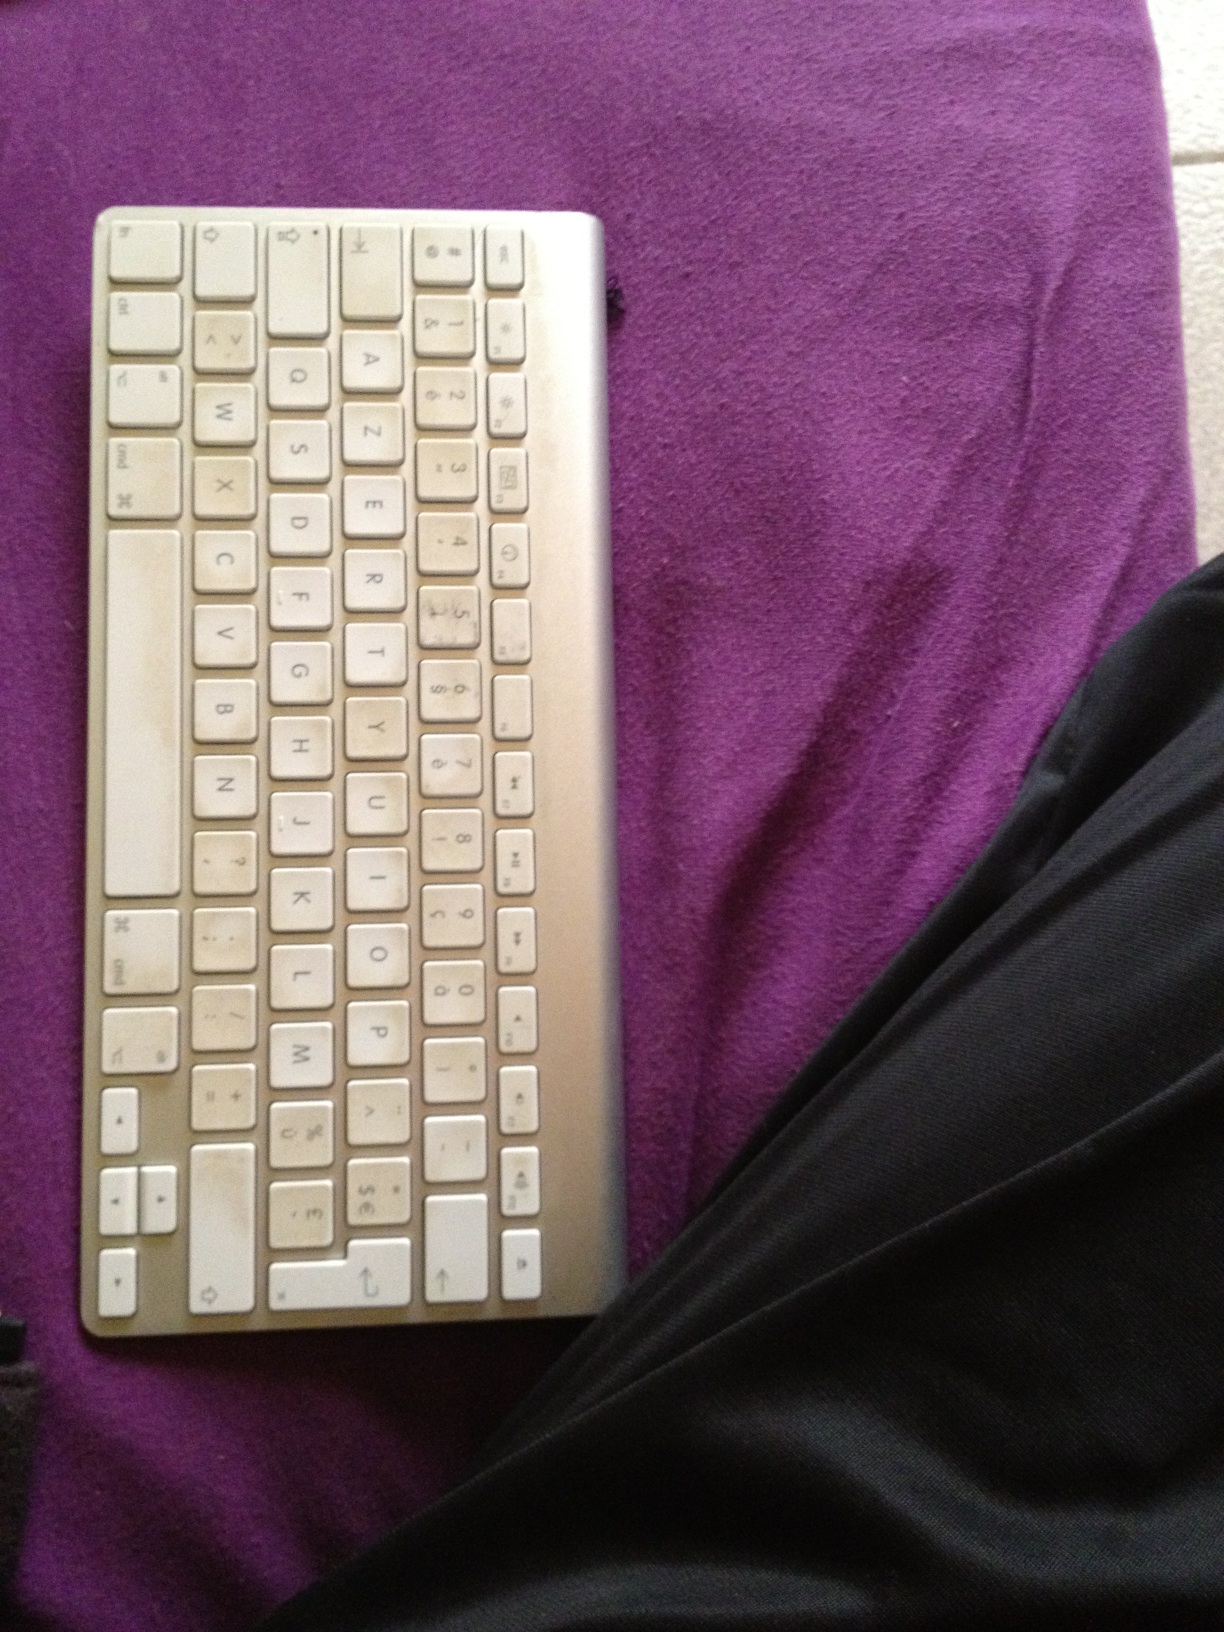Question: What is this?
Answer: keyboard